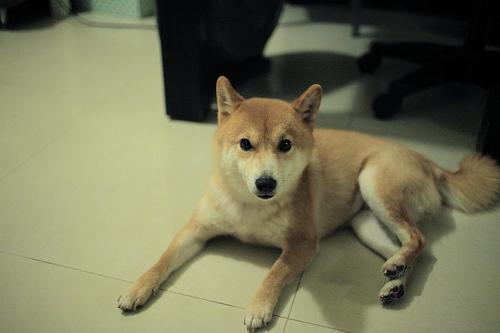
Breed: shiba inu